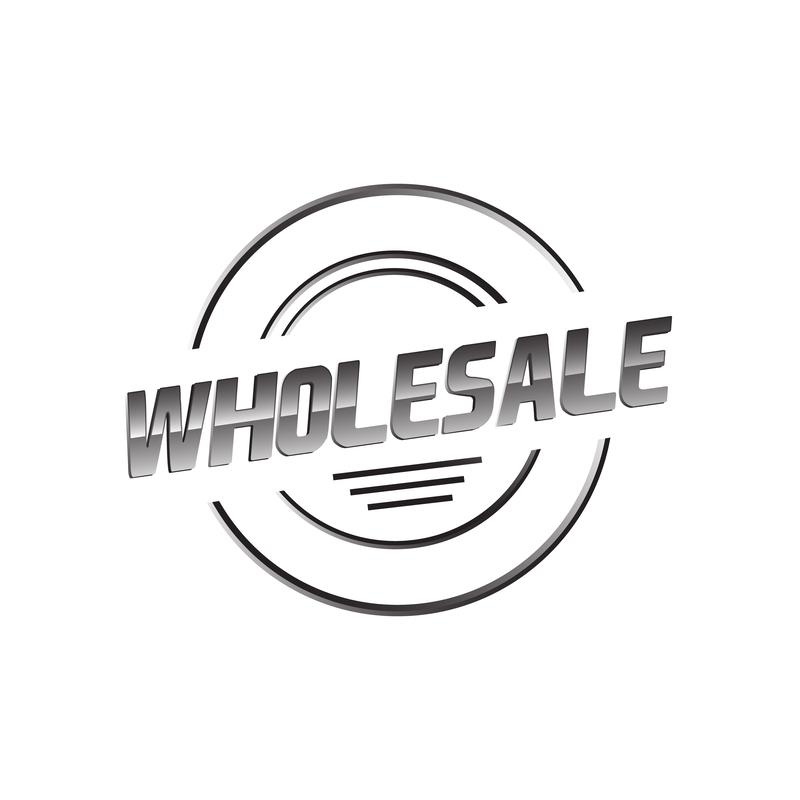
Upload Photo Canvas with Free Shipping
Brand: Lone Star Art
Category: Arts & Entertainment > Hobbies & Creative Arts > Arts & Crafts > Art & Crafting Materials > Textiles > Printable Fabric > Printable Canvas